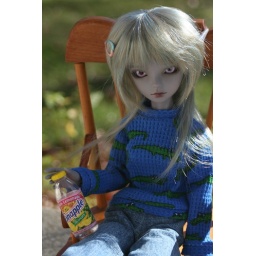
Brix sitting in her rocking chair on the front porch